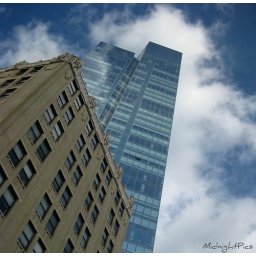
Took this pic while sitting a red light in White Plains, New York.